2000 European Women's Handball Championship

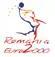

The 2000 EHF European Women's Handball Championship was held in Romania from 8 to 17 December. It was won by Hungary by beating Ukraine 32–30 after extra time in the final match.